Gorkha Palace

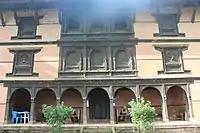
Tallo Durbar (Lower Palace)

The palace also serves as a viewpoint to observe Manaslu, Himalchuli, Annapurna and Ganesh peaks of the Himalayas in the Northern side while planes of Gorkha and surrounding villages in the southern side.